High-speed rail in Belgium

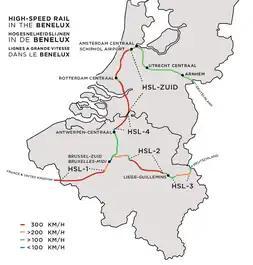
High-speed rail in Belgium and the Netherlands

Belgium's high-speed rail network provides mostly international connections from Brussels to France, Germany and The Netherlands. The high-speed network began with the opening of the HSL 1 to France in 1997, and since then high-speed lines have been extended towards Germany with HSL 2 in 2002, HSL 3 from Liège to the German border in 2009, and HSL 4 from Antwerp to the Dutch border in 2009.